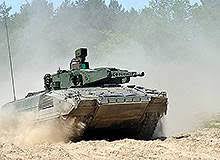
Label: BMP